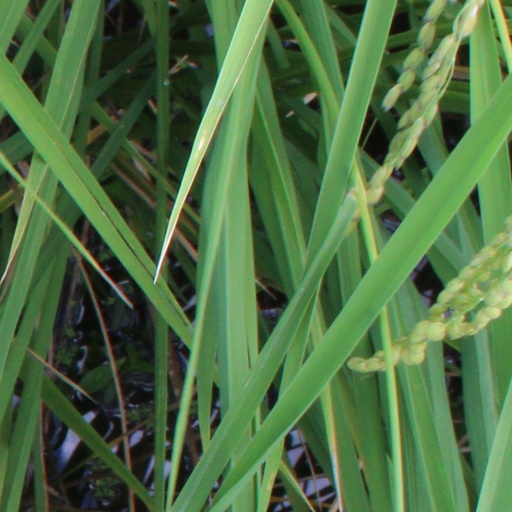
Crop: rice